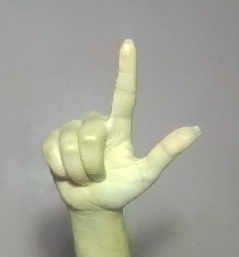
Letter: laam